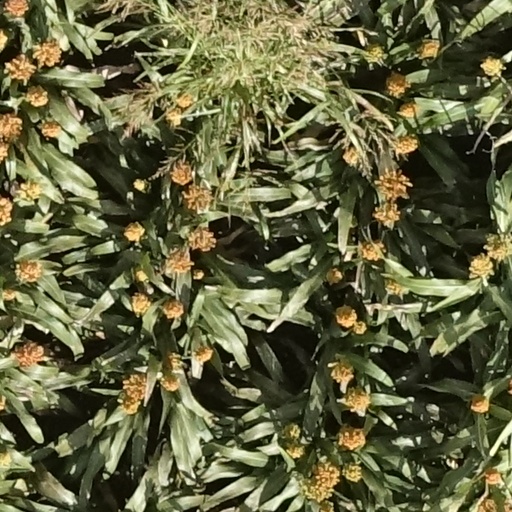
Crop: sorghum